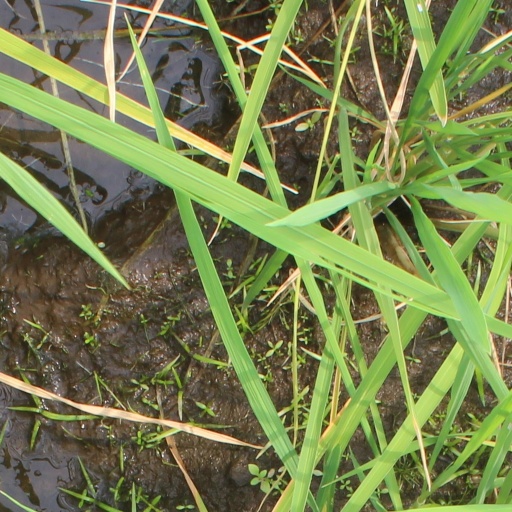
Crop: rice